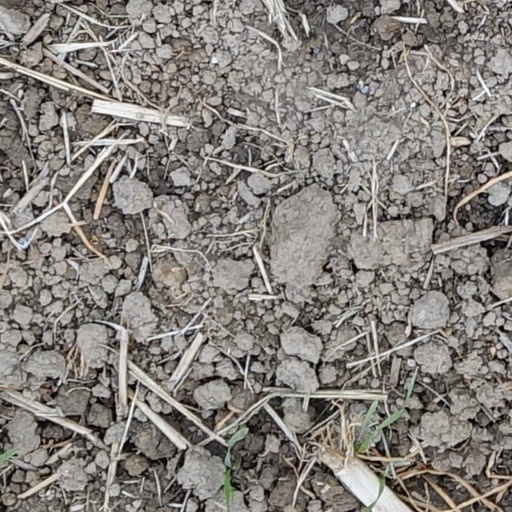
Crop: wheat